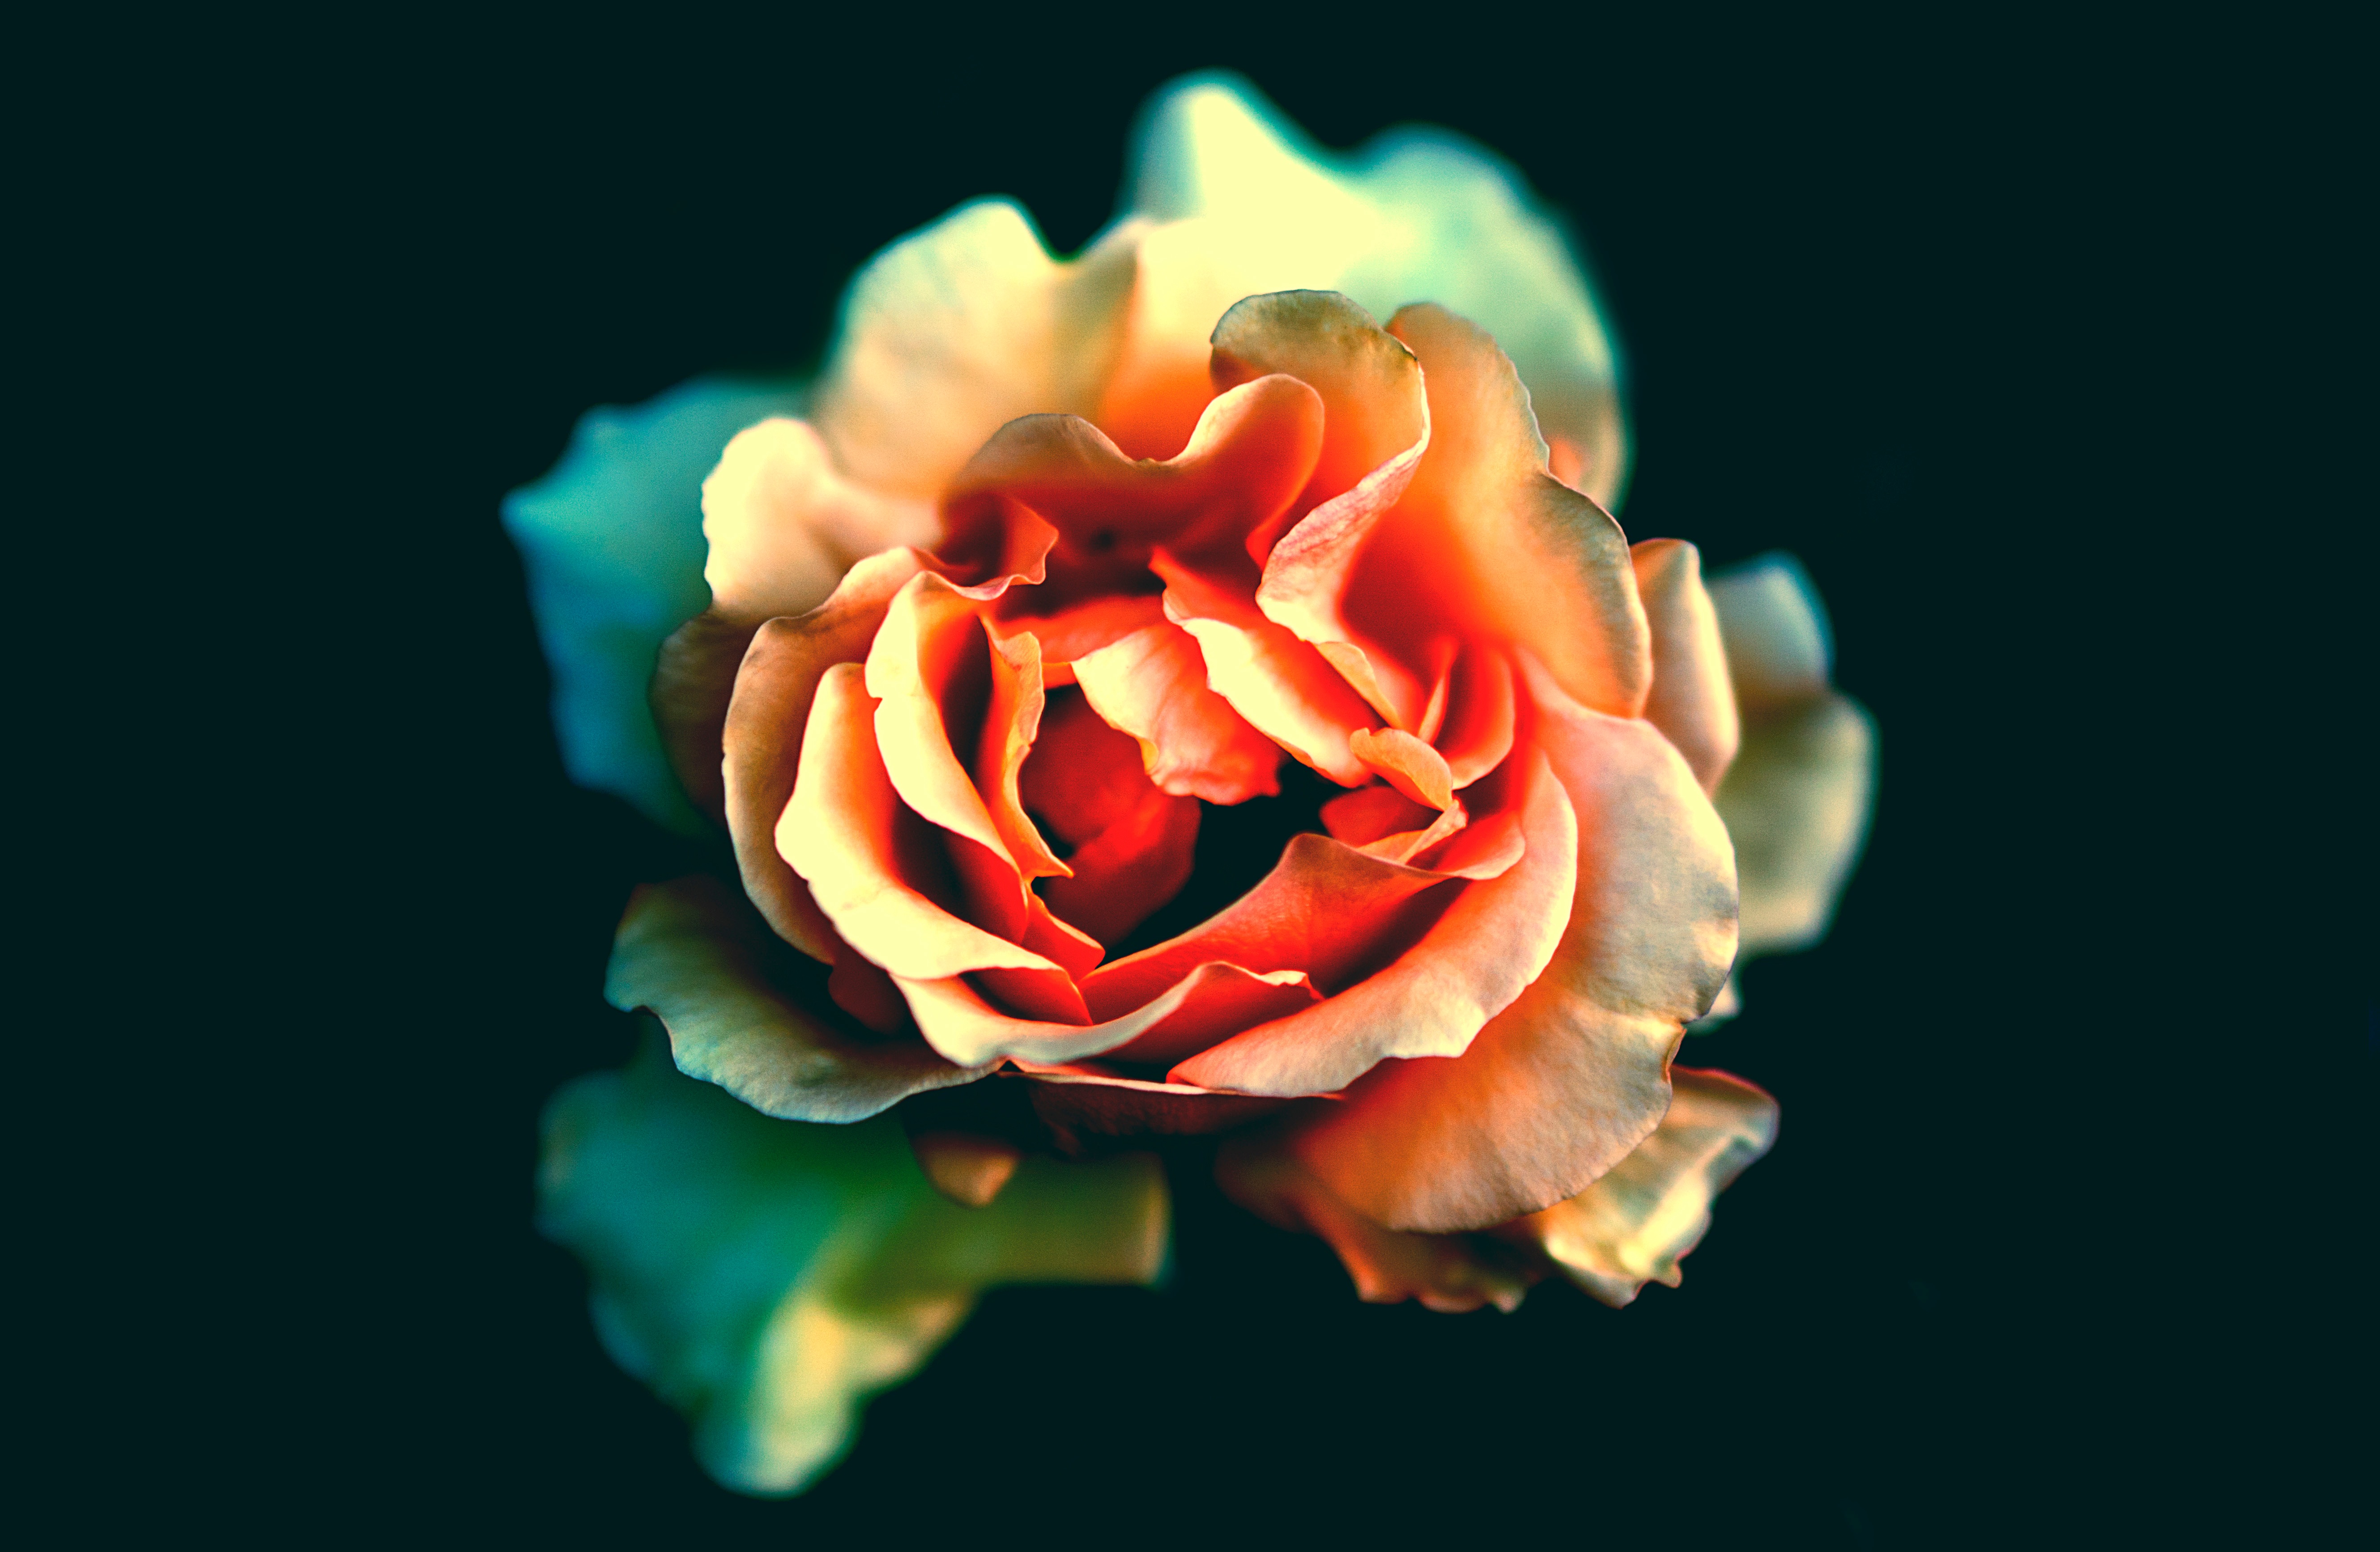
plant, photography, flower, petal, rose, red, yellow, flora, close up, macro photography, flowering plant, garden roses, rose family, plant stem, computer wallpaper, land plant, rose order